SBS Gayo Daejeon

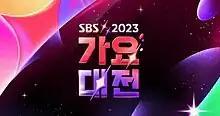

SBS Gayo Daejeon (broadly "SBS" "Battle of the Bands") is an annual televised music festival that is broadcast by the Seoul Broadcasting System at the end of each year. The program first aired in 1997, and awards were given to musical artists from 1997 to 2006. The awards ceremony portion of the festival was revived in 2014 and discontinued the following year.